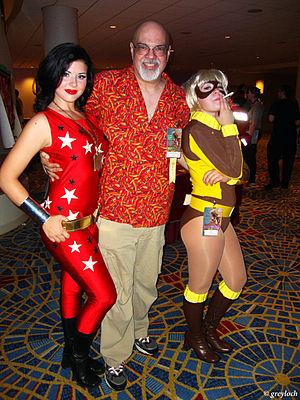
George Pérez est un dessinateur et scénariste de comics américain originaire de Porto Rico. Avec John Byrne, c'est sans conteste le plus populaire dessinateur de comics des années 1980. Il dessine surtout des comics de super-héros, principalement pour DC Comics et Marvel Comics, et est connu pour son style propre, dynamique et très détaillé.